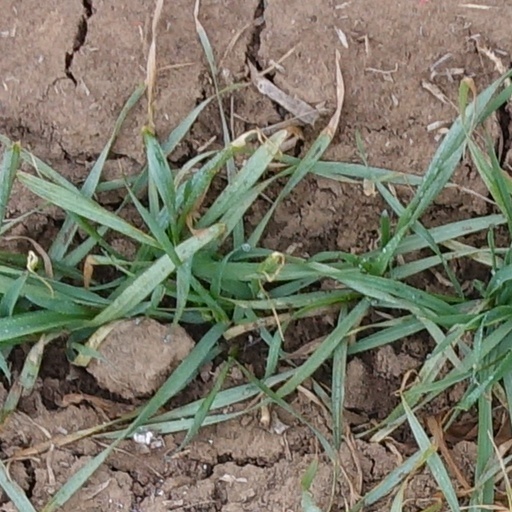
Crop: wheat